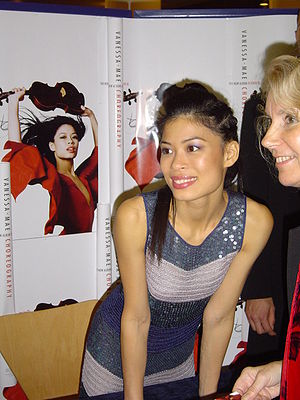
Vanessa Mae
Vanessa Mae
Vanessa-Mae Vanakorn Nicholson, blot kendt som Vanessa-Mae er en internationalt kendt britisk violinist.